Cole Hamels

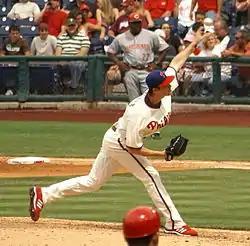
Hamels pitching against the Cincinnati Reds in 2008

Before the season began in March, Hamels made a complaint about the Phillies underpaying him, saying it was a "low blow" and he was "caught off-guard" with the gap between what he and his agent John Boggs felt was a fair reward for his performance in the previous season and what he was paid (the Phillies paid him , barely above the minimum salary for MLB players despite Hamels' strong performance).